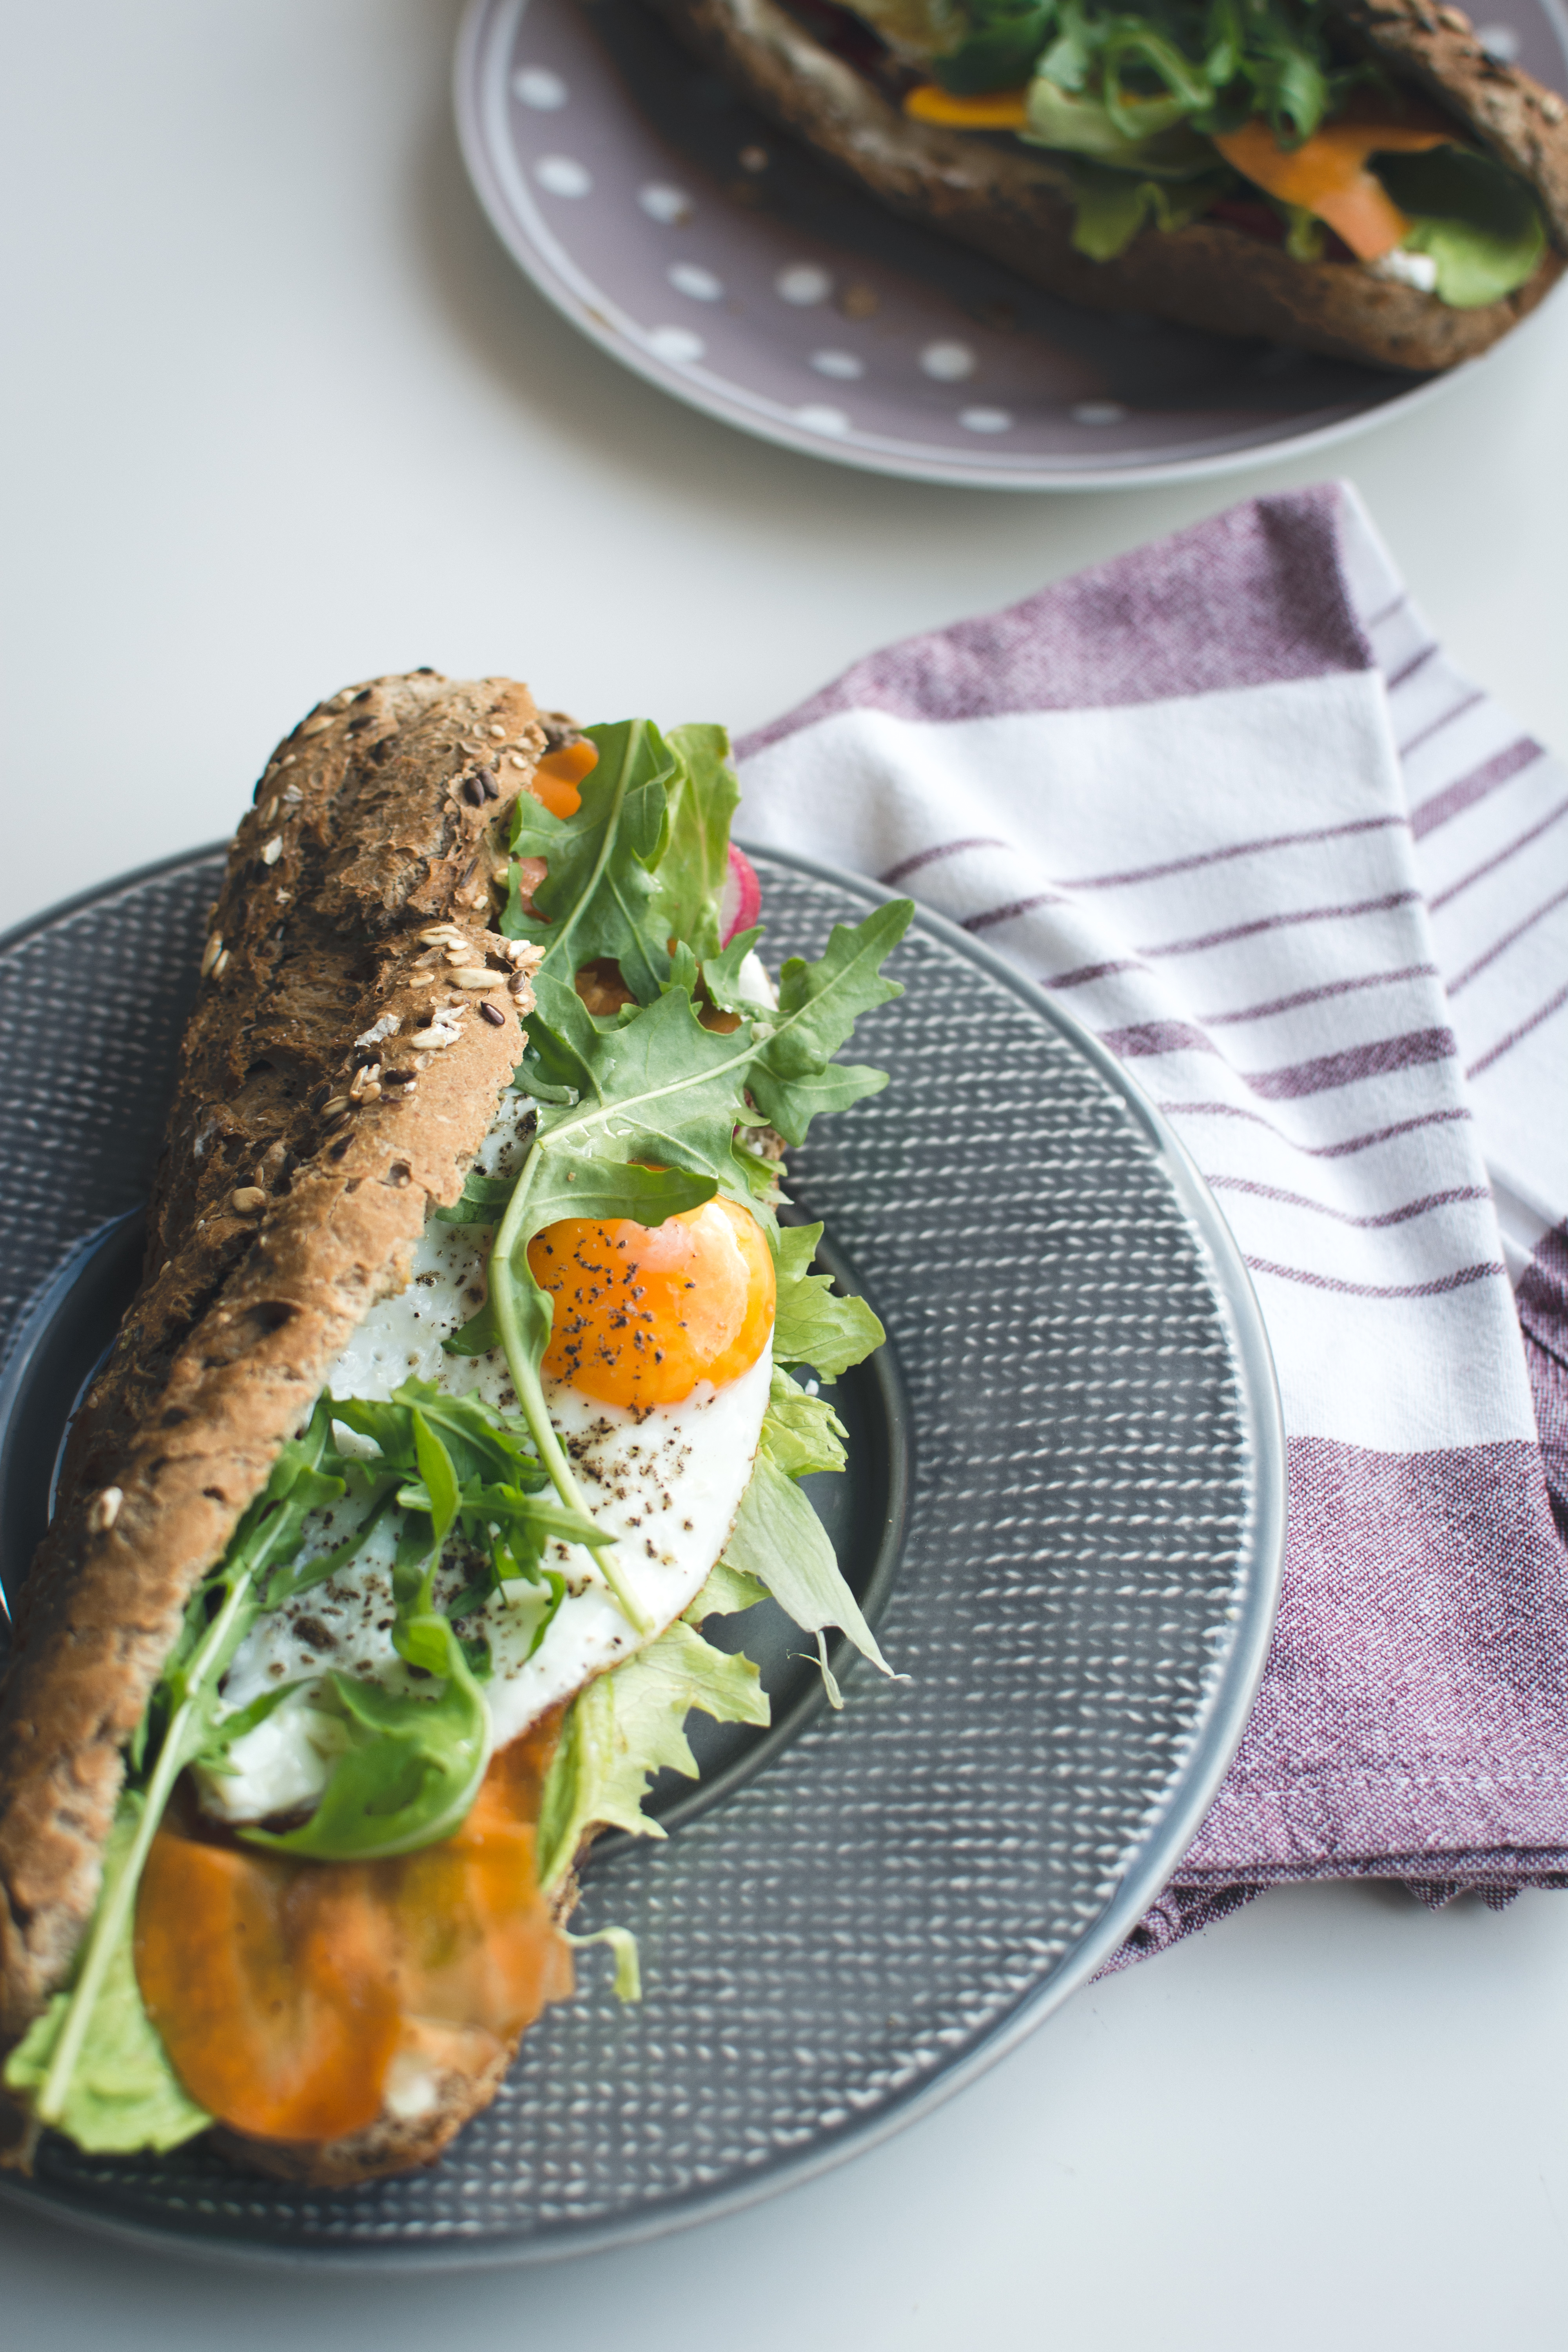
dish, food, cuisine, ingredient, breakfast, produce, staple food, spinach, recipe, brunch, leaf vegetable, poached egg, vegetable, meal, vegan nutrition, fried egg, salad, lunch, baked goods, cruciferous vegetables, meat, toast